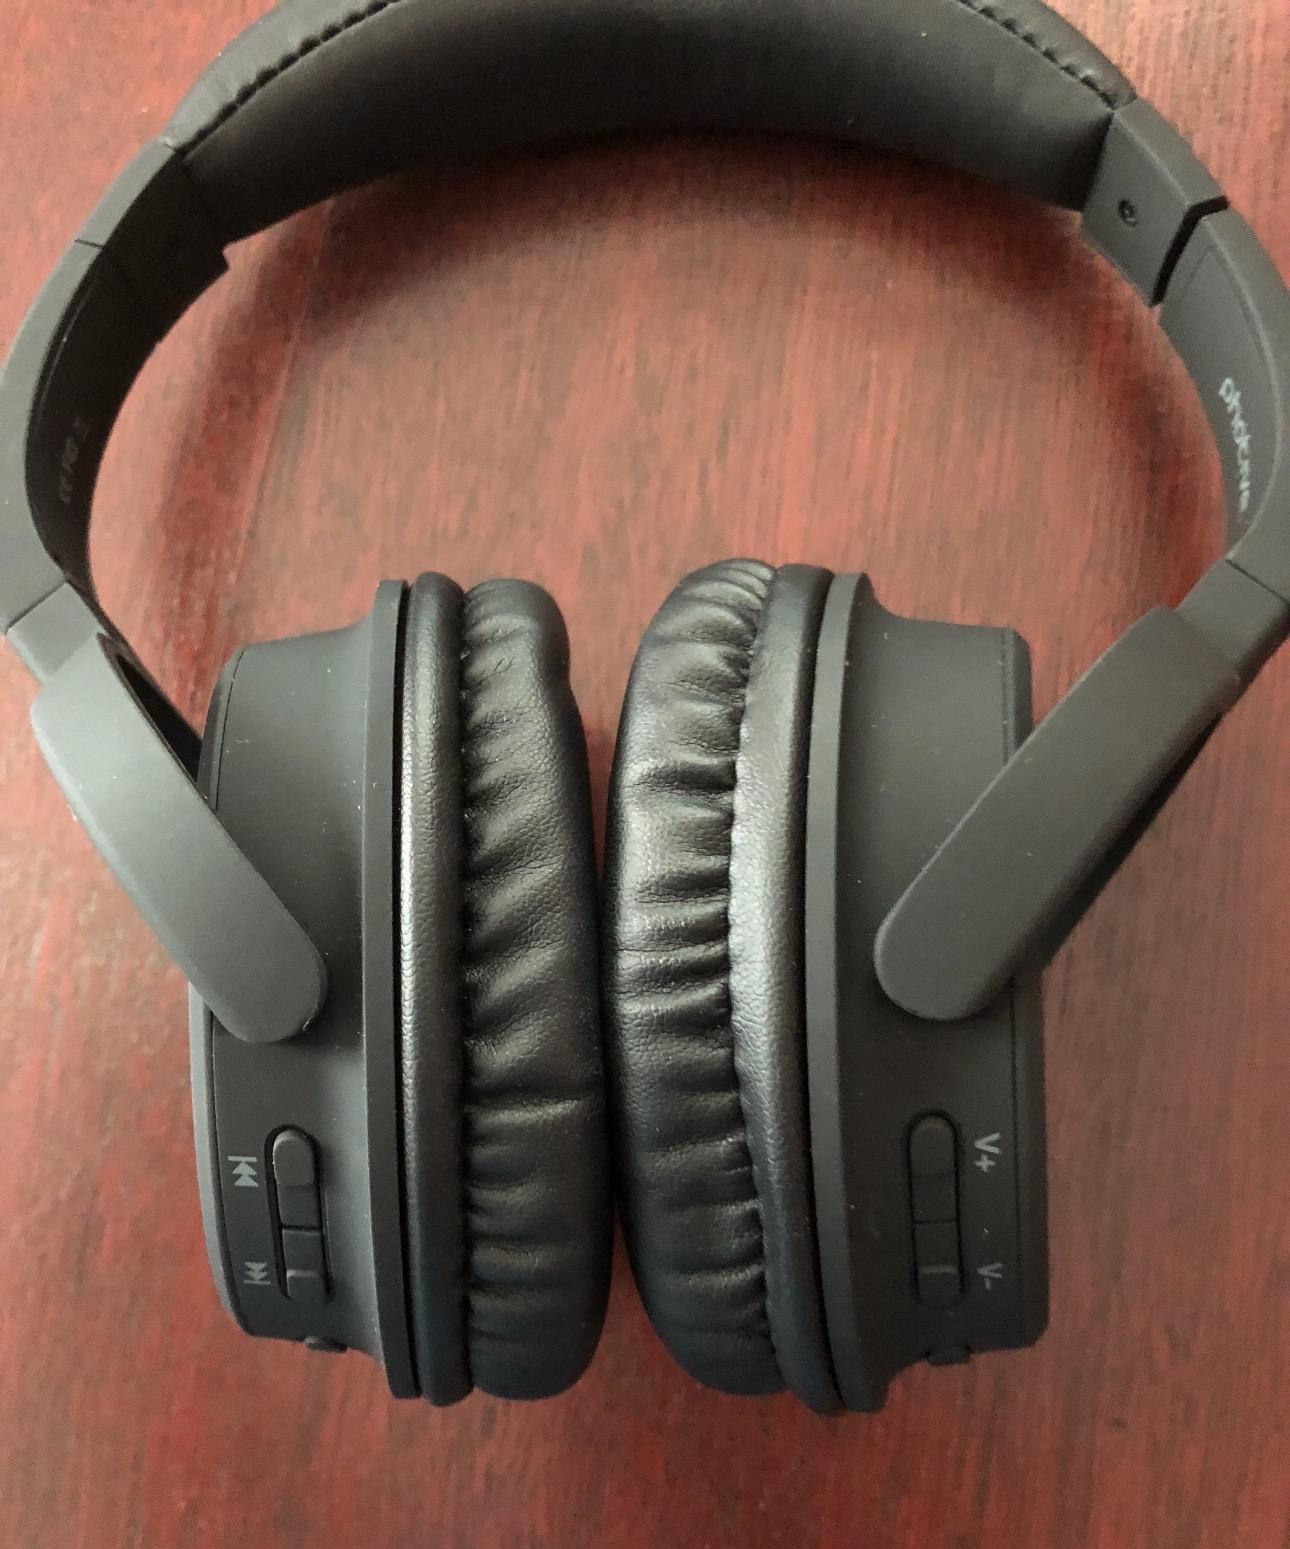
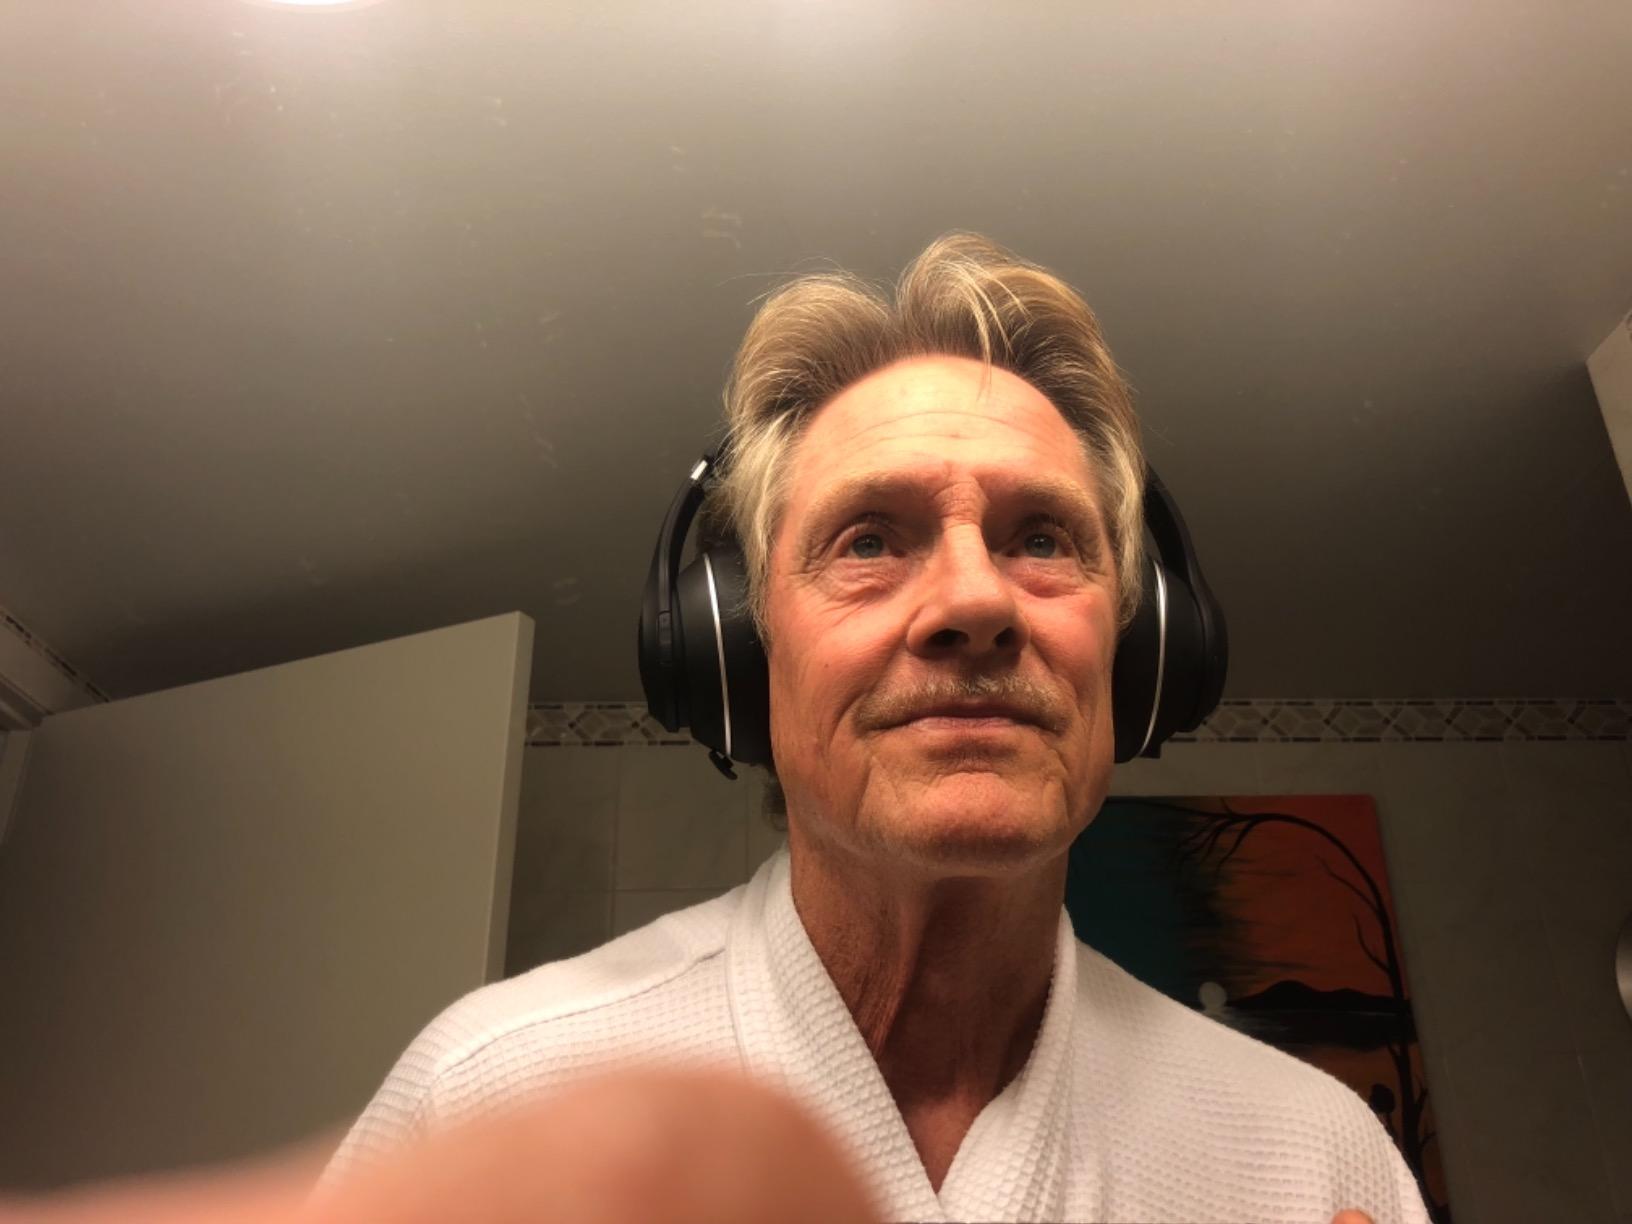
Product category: headphones
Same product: no